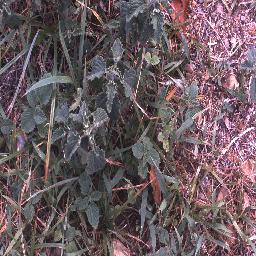
Label: negative